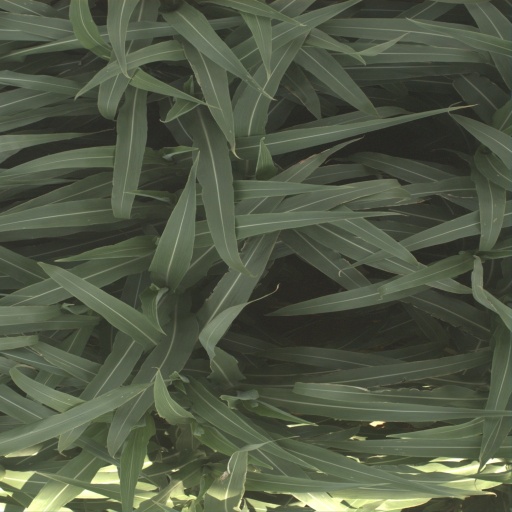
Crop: sorghum